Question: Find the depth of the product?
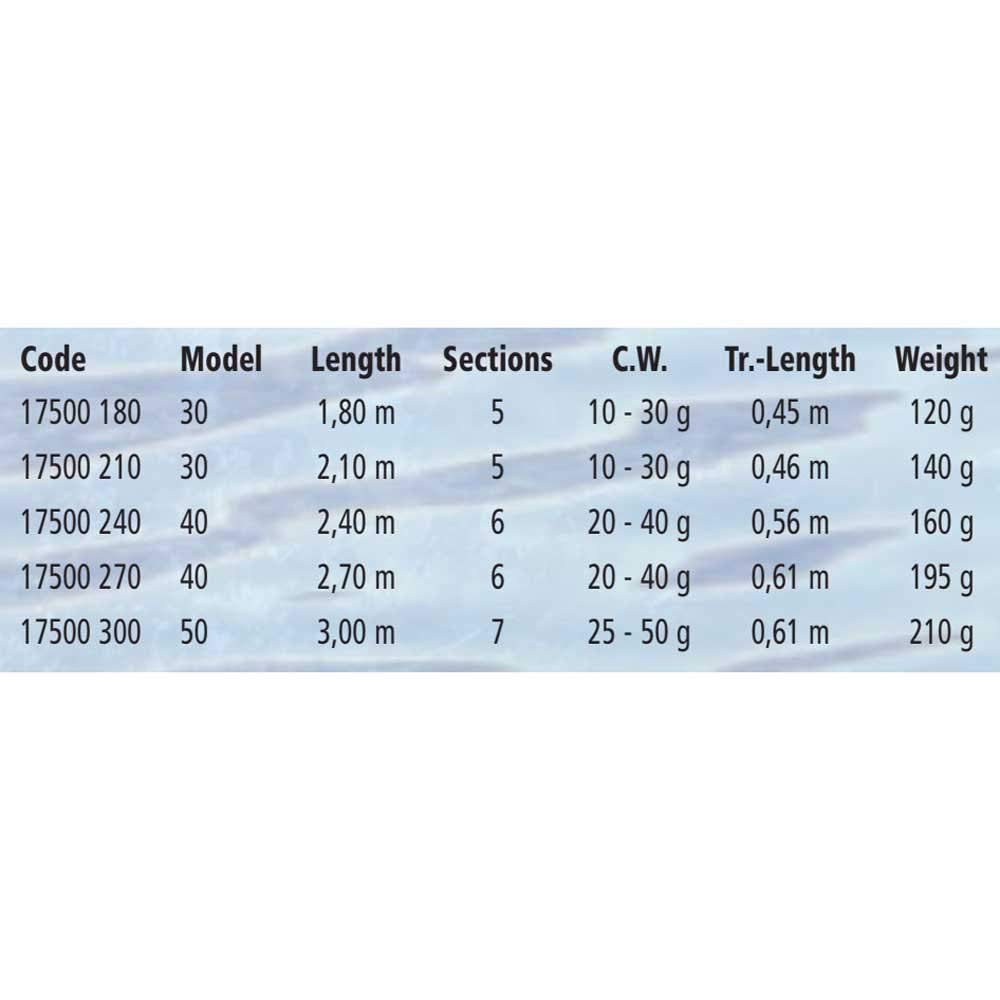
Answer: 5.0 metre